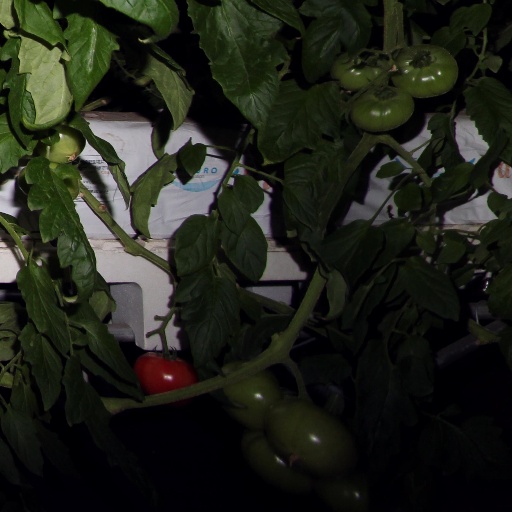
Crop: tomato